Provo School District

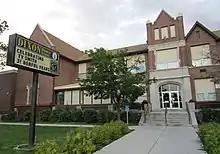
Dixon Middle School, May 2018

Students who qualify are invited to attend the Center for Accelerated Studies (CAS) for students in grades four through six. This special school caters to the needs of the profoundly gifted. The Gifted Magnet Program in the district is for students in grades seven through eight and provides services to students who score in the top ten on a highly difficult test by giving them access to high school-level material while remaining with their middle school-aged peers. This program has been updated and is now folded into the two middle schools in the district: Dixon Middle School and Centennial Middle School.